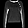
Label: Pullover